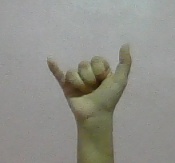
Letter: ya